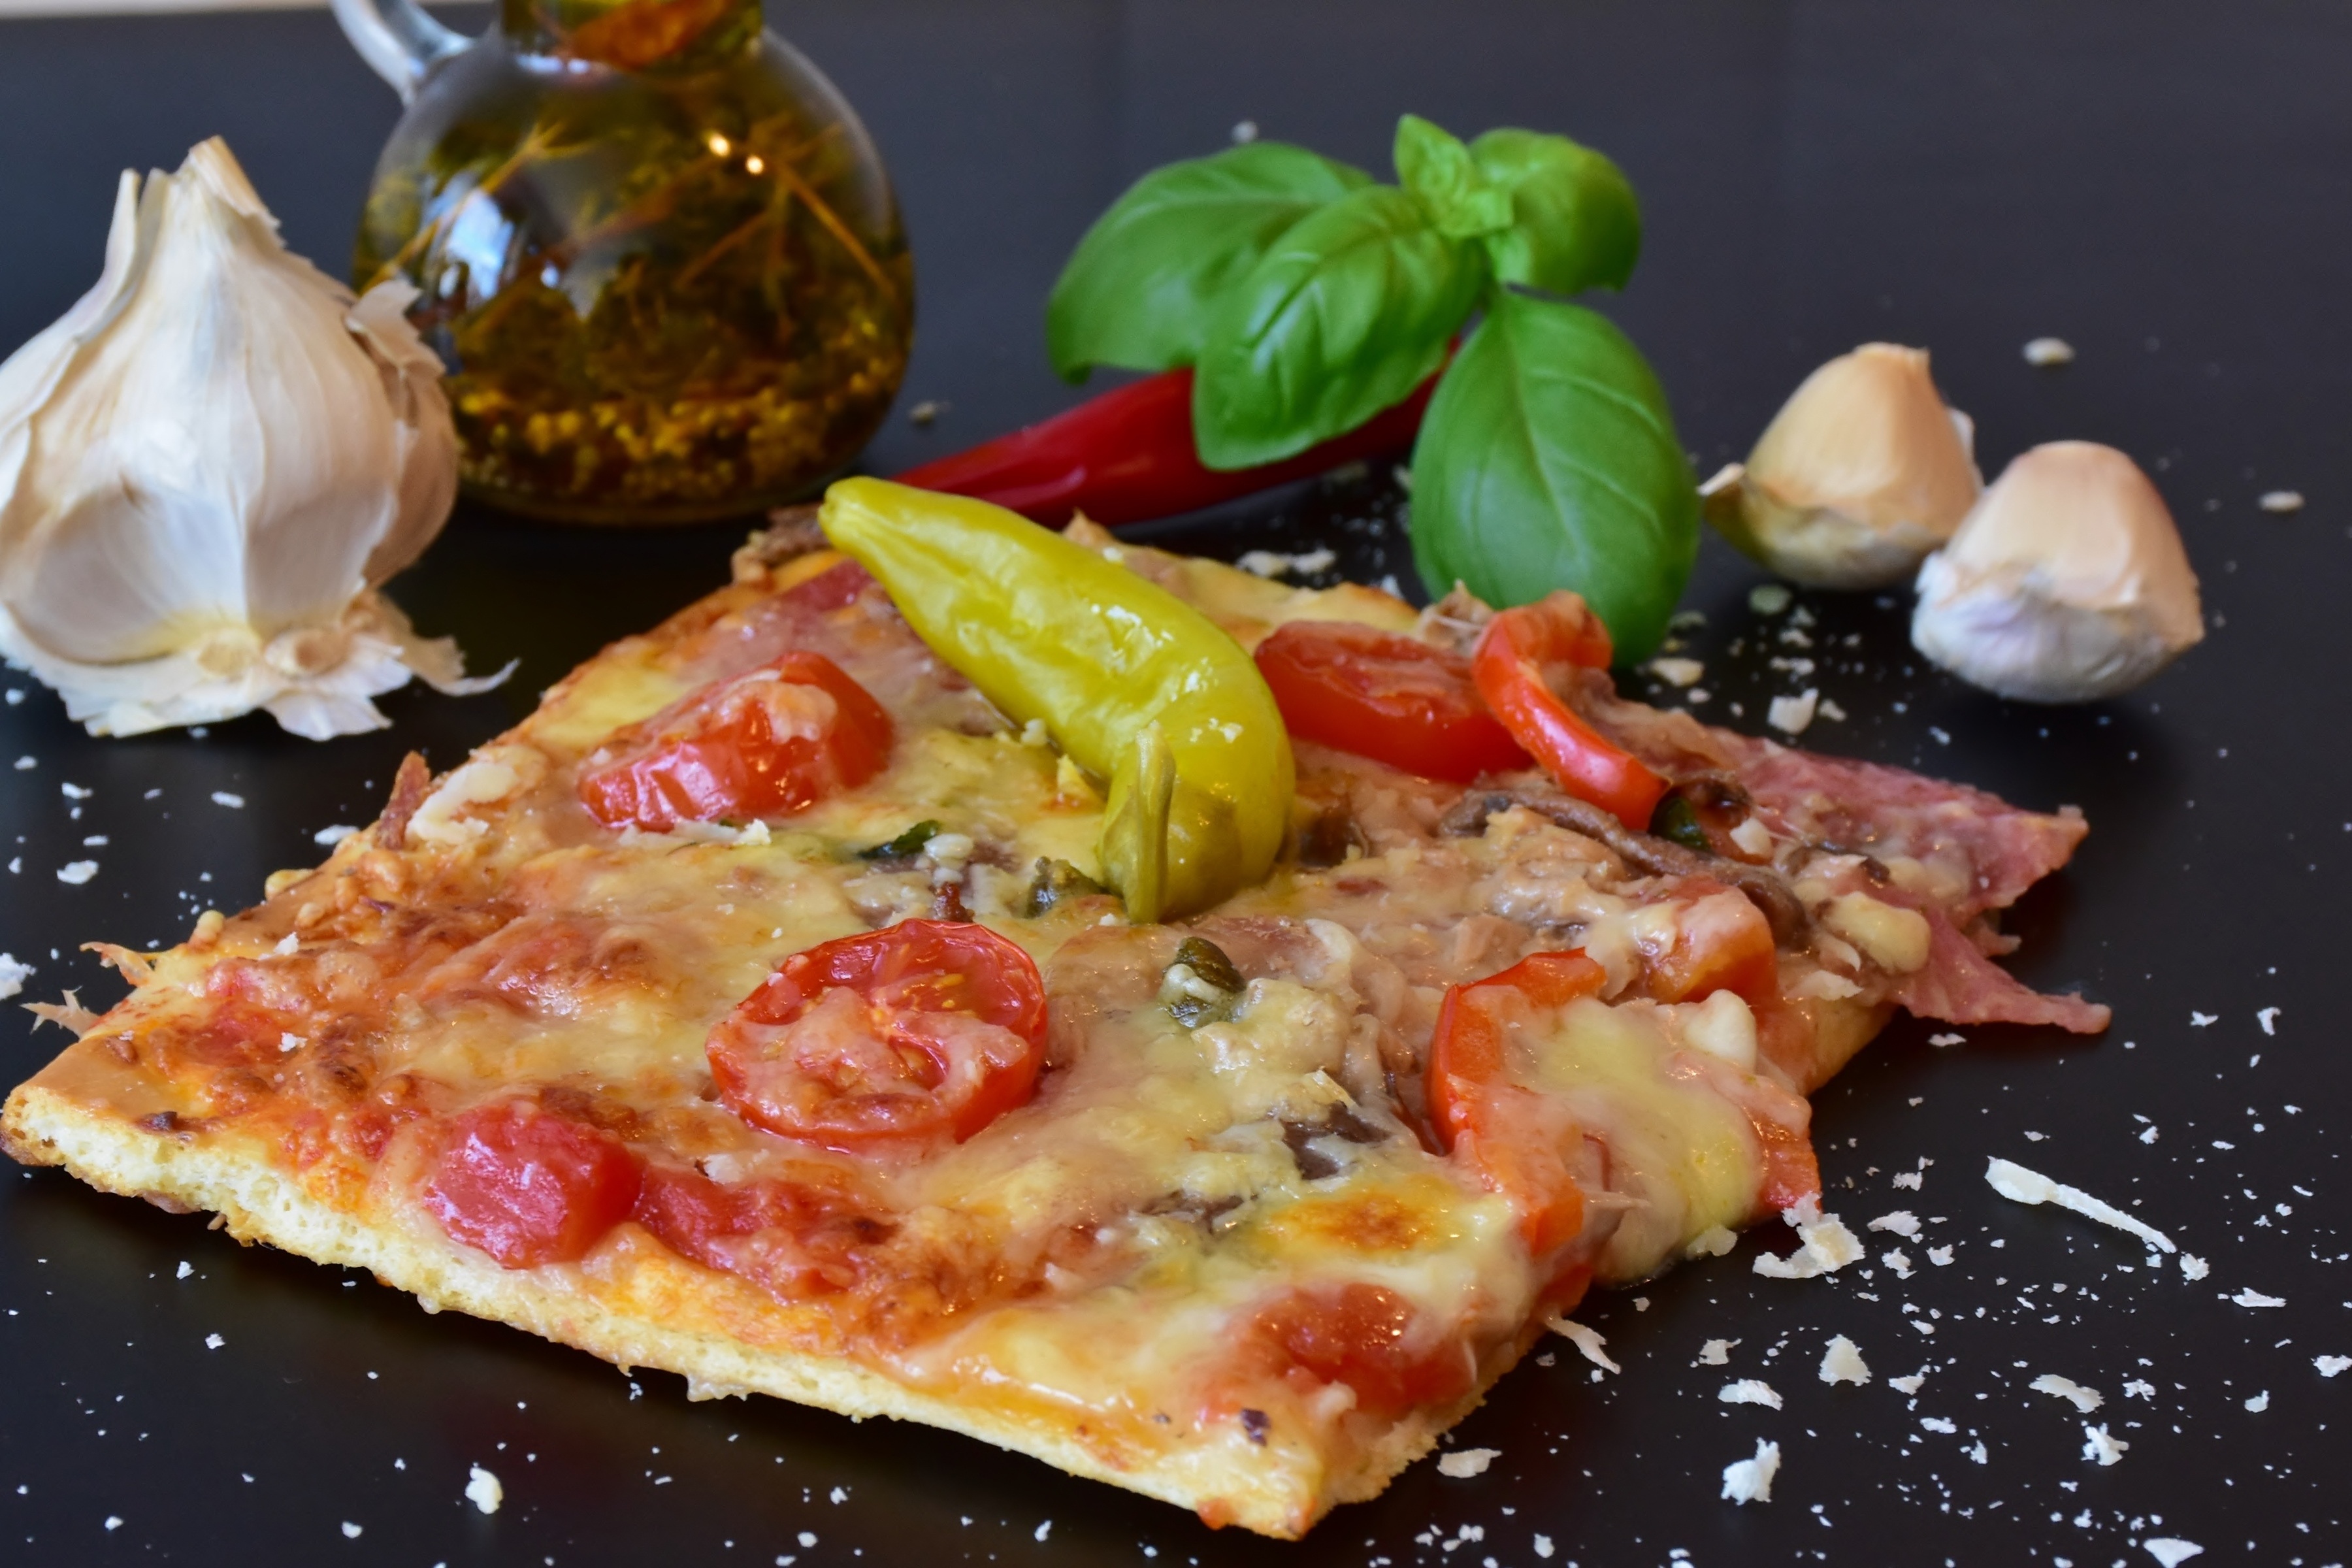
dish, meal, food, produce, eat, lunch, cuisine, delicious, dough, pizza, cheese, cook, sausage, salami, main course, tomatoes, court, substantial, italian, piquant, pizza topping, italian food, european food